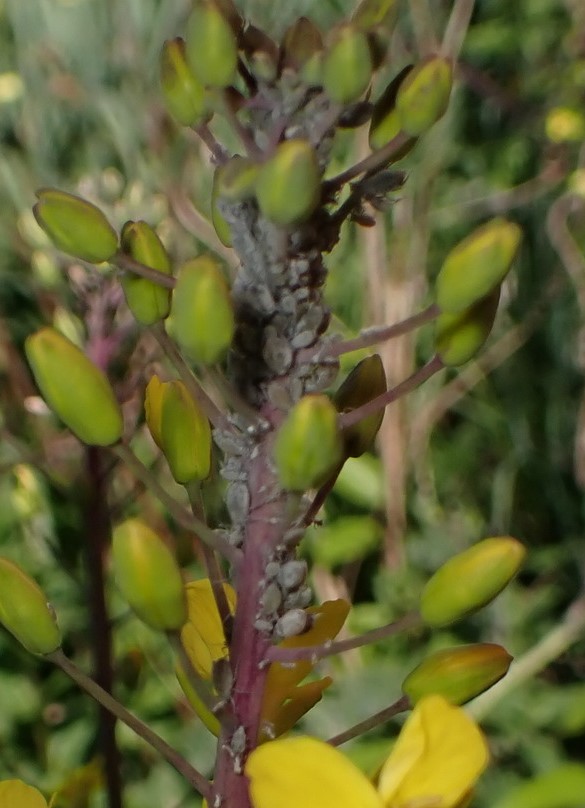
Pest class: cabbage_aphid